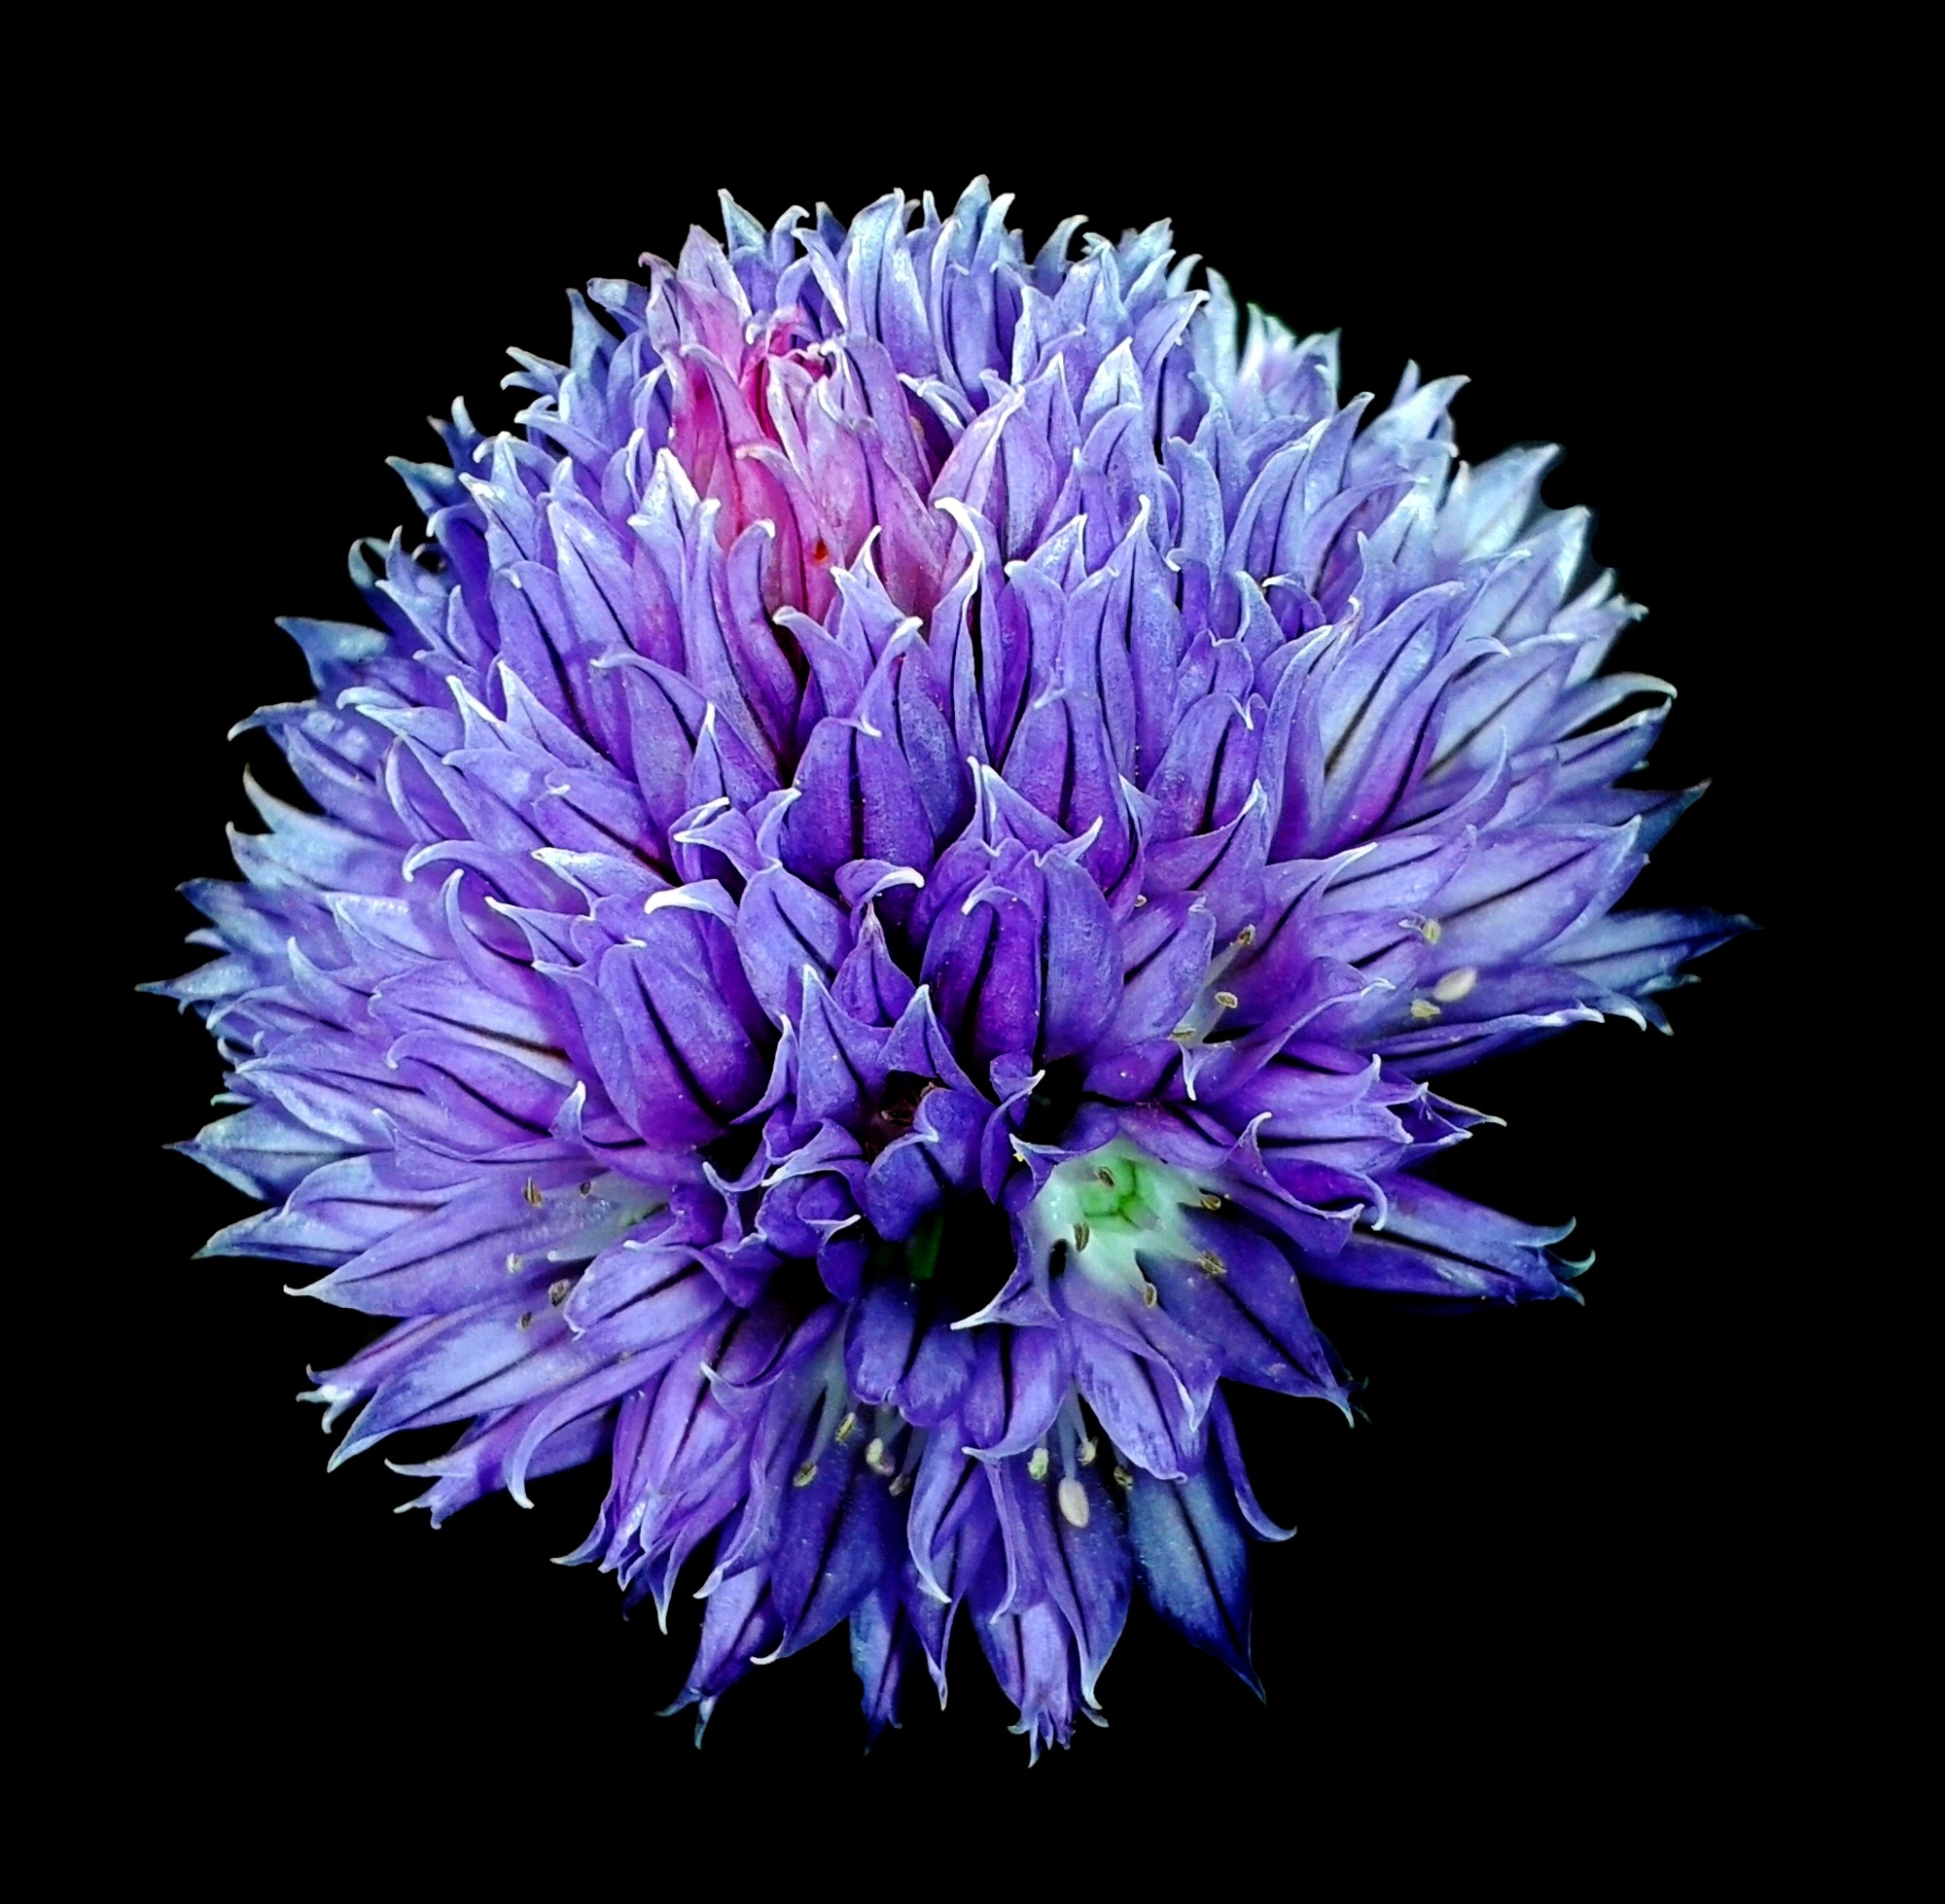
nature, blossom, plant, flower, purple, petal, bloom, isolated, spice, produce, macro, garden, close, flora, violet, thistle, chives, herbs, culinary herbs, kitchen spice, flowering plant, chives blossom, daisy family, light purple, herb garden, herb limited, land plant